Kavacham (1992 film)

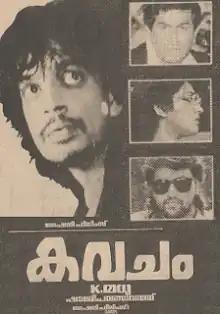
Poster designed by Gayathri Ashokan

Kavacham is a 1992 Malayalam Indian film directed by K. Madhu, starring Raghuvaran in the lead role. The film was much expected to succeed since director K. Madhu teamed up with Raghuvaran, who gave a hit in Malayalam "Vyooham"